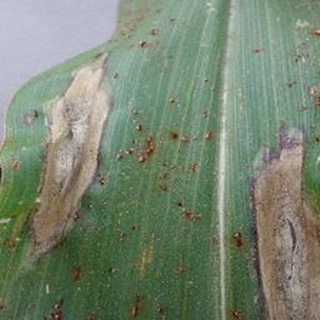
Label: corn_northern_leaf_blight